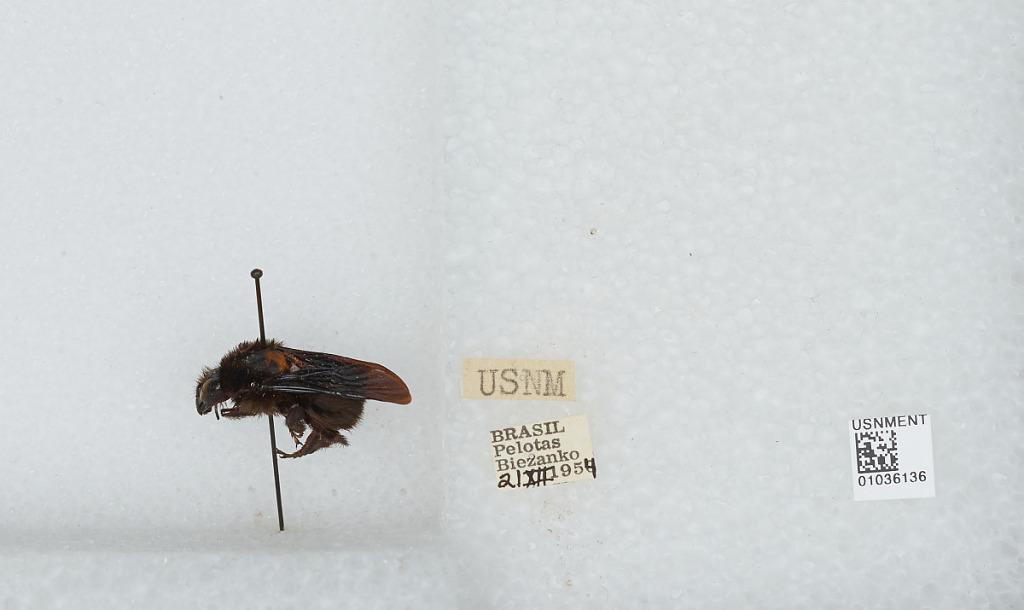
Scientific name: Bombus (Fervidobombus) morio (Swederus)
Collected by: Biezanko
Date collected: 1954-12-21
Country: Brazil
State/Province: Rio Grande do Sul
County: Pelotas
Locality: Pelotas